Edgars Gruzītis

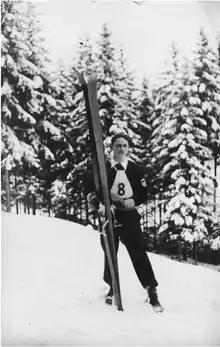
Gruzītis in 1934

Edgars Gruzītis (14 March 1912 – 19 May 1950) was a Latvian cross-country skier who placed 13th in the men's relay event at the 1936 Winter Olympics.